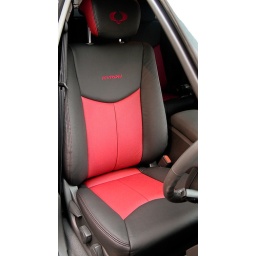
Front seats in black / red combo with Ssangyong and Kyron logo